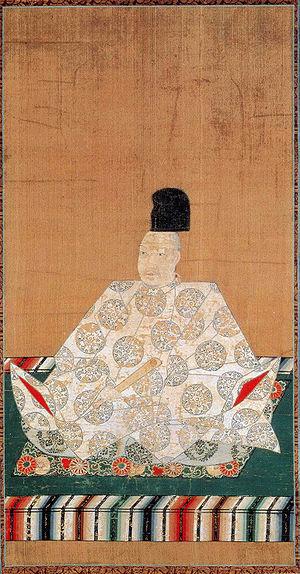
L'époque Sengoku est une époque de l'histoire du Japon marquée par des turbulences sociales, des intrigues politiques et des conflits militaires quasi permanents, qui s'étend du milieu du XVᵉ siècle à la fin du XVIᵉ siècle au Japon. Au sens strict, cette période débute à la fin des guerres d'Ōnin en 1477 et dure jusqu'en 1573, lorsque le seigneur de la guerre Oda Nobunaga destitue le dernier shogun Ashikaga. Elle couvre approximativement la seconde moitié de l'époque de Muromachi entendue au sens large, qui correspond au shogunat des Ashikaga et s'étend de 1336 à 1573.
Ōgimachi est le 106ᵉ empereur du Japon selon l'ordre traditionnel et succède à son père Go-Nara. Il règne du 27 octobre 1557 au 17 décembre 1586.